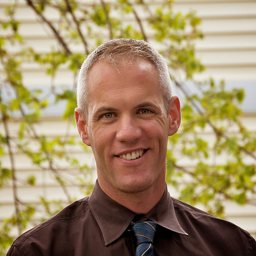
A head shot of a grey haired gentleman in a suit and tie.
An older man with a shirt and tie is smiling for the camera man.
A man with a shirt and a tie.
A man who is wearing a tie and smiling.
A man with a smirk on his face wearing a blue and white stripe tie.